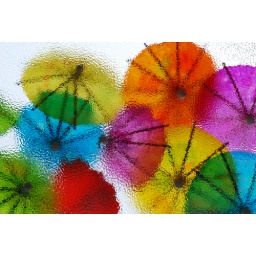
Cocktail umbrellas taken from underneath a frosted glass table